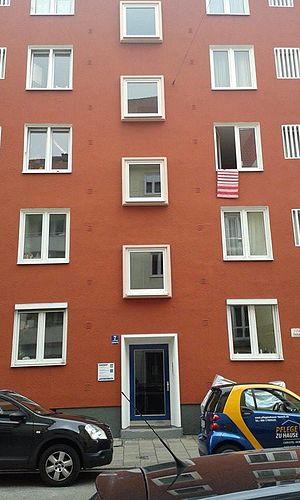
Stepan Andriïovytch Bandera, né le 1ᵉʳ janvier 1909 dans la province de Kalouch dans l'Est de l'Empire austro-hongrois et mort assassiné le 15 octobre 1959 à Munich, est un homme politique et idéologue nationaliste ukrainien.